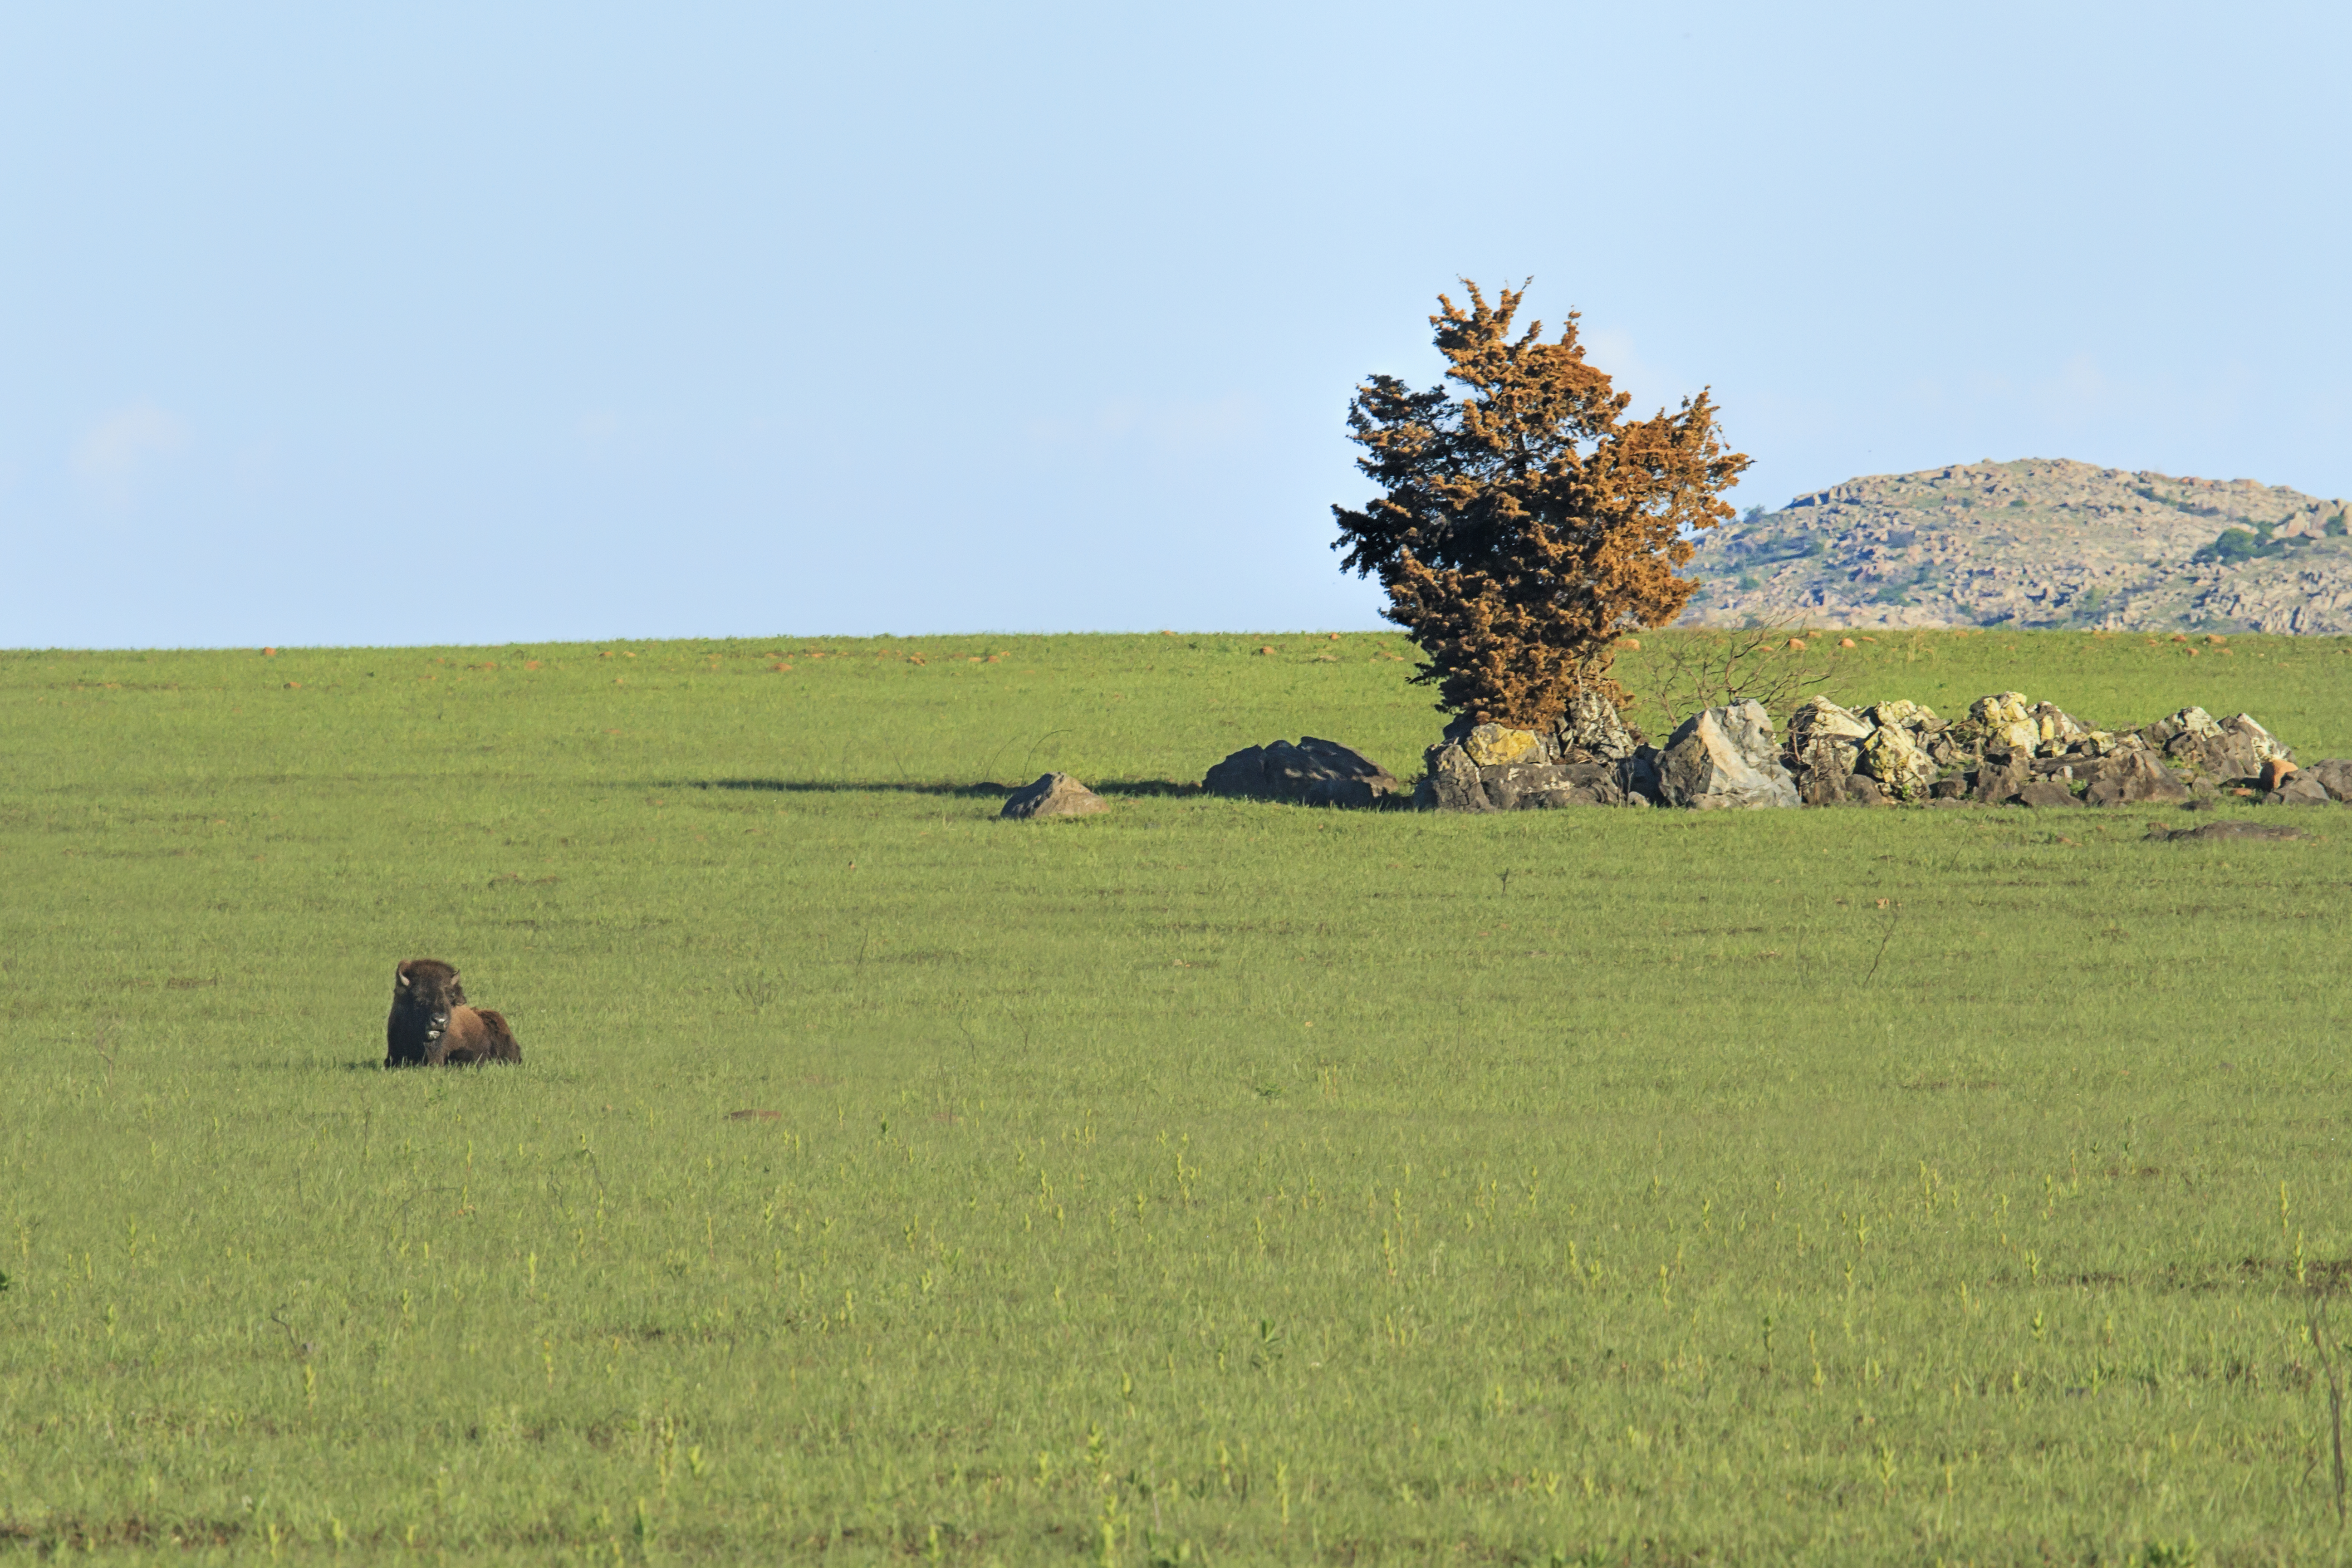
landscape, tree, grass, plant, field, farm, meadow, prairie, hill, flower, pasture, grazing, agriculture, savanna, plain, grassland, plateau, bison, oklahoma, habitat, buffalo, ecosystem, larrysmith, wichitamountains, steppe, rural area, natural environment, geographical feature, grass family